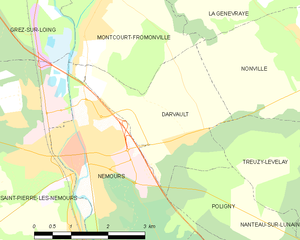
Carte des communes françaises Darvault